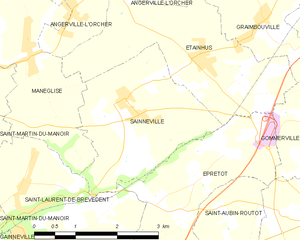
Carte des communes françaises Sainneville